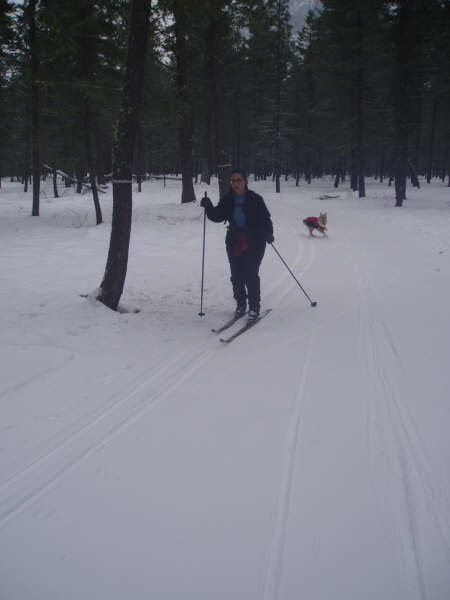
Cross country skier on trail with dog in tow at forested region.
A cross country skier being followed by a dog.
A skier is traveling down a slope while a dog is behind.
A dog behind a woman on snow skis.
A man is skiing followed by a dog in an area with trees.